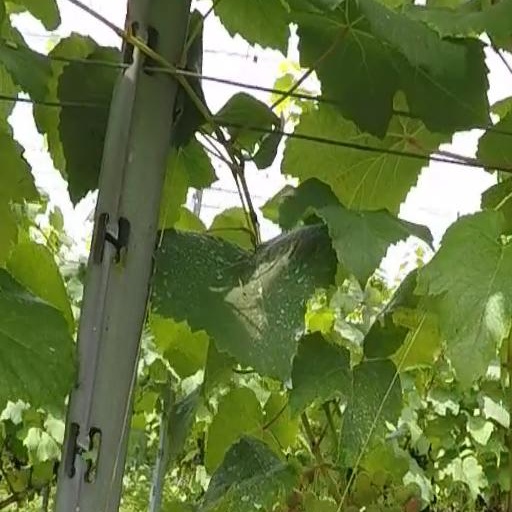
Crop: grape